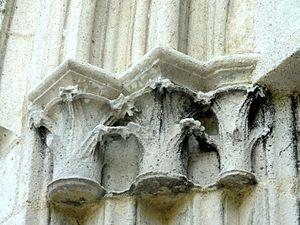
Portail occidental.
Le prieuré Saint-Victor de Bray-sur-Aunette est un ancien prieuré de chanoines réguliers de saint Augustin, dépendant de l'abbaye Saint-Victor de Paris, et situé sur la commune de Rully, en France. Il a été fondé en 1249 par testament de Guillaume le Bouteiller, seigneur de Senlis. Un prieur et cinq moines sont installés en 1263, date présumée de l'achèvement de la chapelle. Vers 1650, le prieuré est dévasté par les troupes du maréchal de Turenne, puis réparé. Le dernier prieur meurt en 1773. La situation financière précaire de l'abbaye mère de Saint-Victor ne permet pas de le remplacer, et le domaine est loué à un bourgeois de Paris, avec l'obligation d'entretenir la chapelle. La vente comme bien national survient en 1791, et le prieuré devient définitivement une ferme. Les bâtiments conventuels sont démolis entre 1827 et 1836. Depuis lors, ne subsistent plus que la chapelle de style gothique rayonnant, qui est d'un grand intérêt architectural ; une cave ; un pigeonnier médiéval ; des éléments du mur de clôture avec le portail ; et des bâtiments des deux basses-cours datant de l'époque moderne.